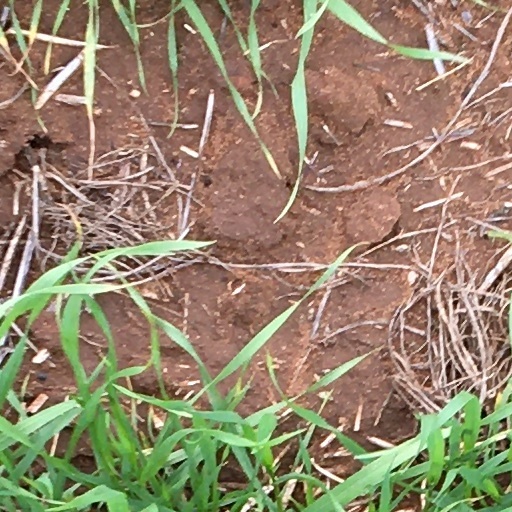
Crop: wheat